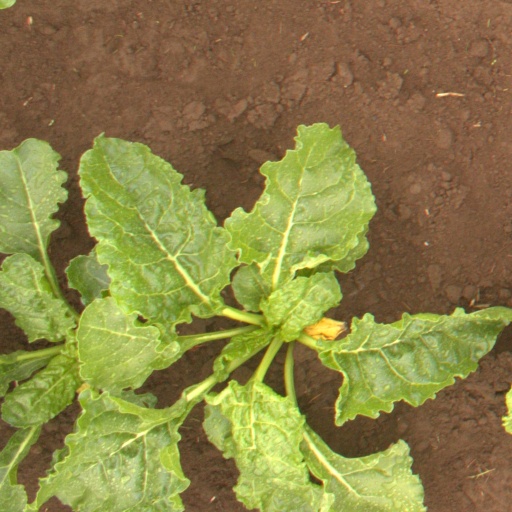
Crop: sugar beet